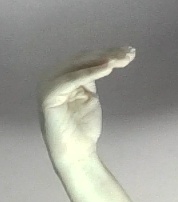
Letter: haa